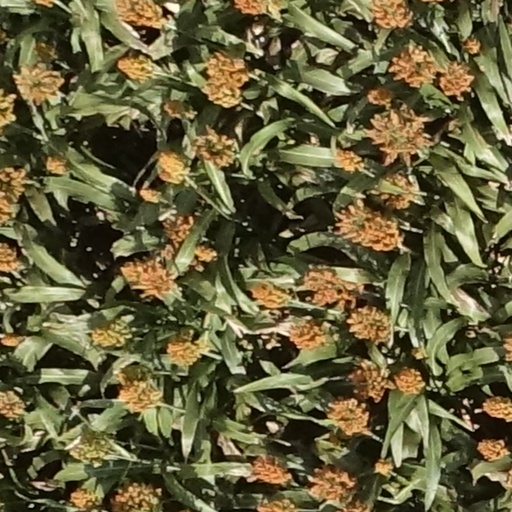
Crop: sorghum